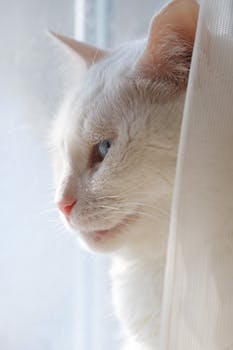
Label: No Watermark